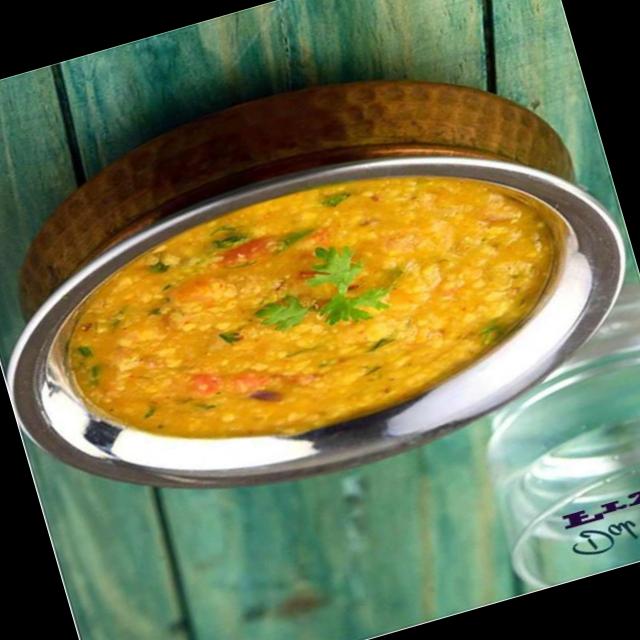
Dish: dal_makhani